Lynn station

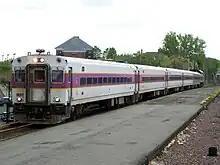
An MBTA train passes the 1914-built old inbound island platform

The B&M acquired the Eastern Railroad in 1883. The 1872-built Central Square station was severely damaged in the Great Lynn Fire on November 26, 1889, which burned much of the downtown area. The B&M soon erected a temporary station at the site using part of the damaged station. Construction of a new station was delayed by real estate acquisition. Bradford Gilbert was consulted for the design of the new station in 1890; after modifications by railroad officials, an 1892 design featured a polygonal clock tower and a large train shed.